Cape Town water crisis

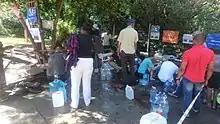
Residents queueing up at the Newlands Spring

Doomsday predictions of Day Zero in Cape Town led many individuals and businesses to seek alternative water supplies from the Western Cape Water Supply System. Many locals, armed with plastic containers, collected water from mountain streams and natural springs around the city. This led to long lines and even fights between citizens, and the City stepped up security at popular locations.